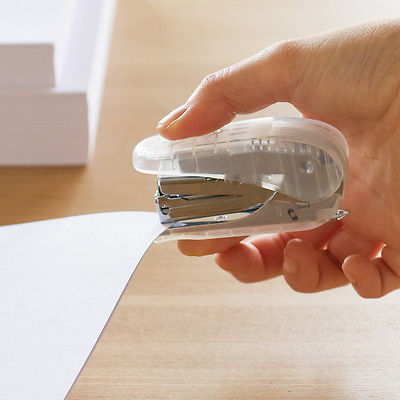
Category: stapler